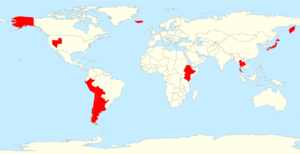
Carte de répartition des geysers dans le monde.
Un geyser est un type particulier de source d'eau chaude qui jaillit par intermittence en projetant à haute température et à haute pression de l'eau et de la vapeur.
Un geyser est un type particulier de source d'eau chaude qui jaillit par intermittence en projetant à haute température et à haute pression de l'eau et de la vapeur.